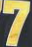
Number: 7